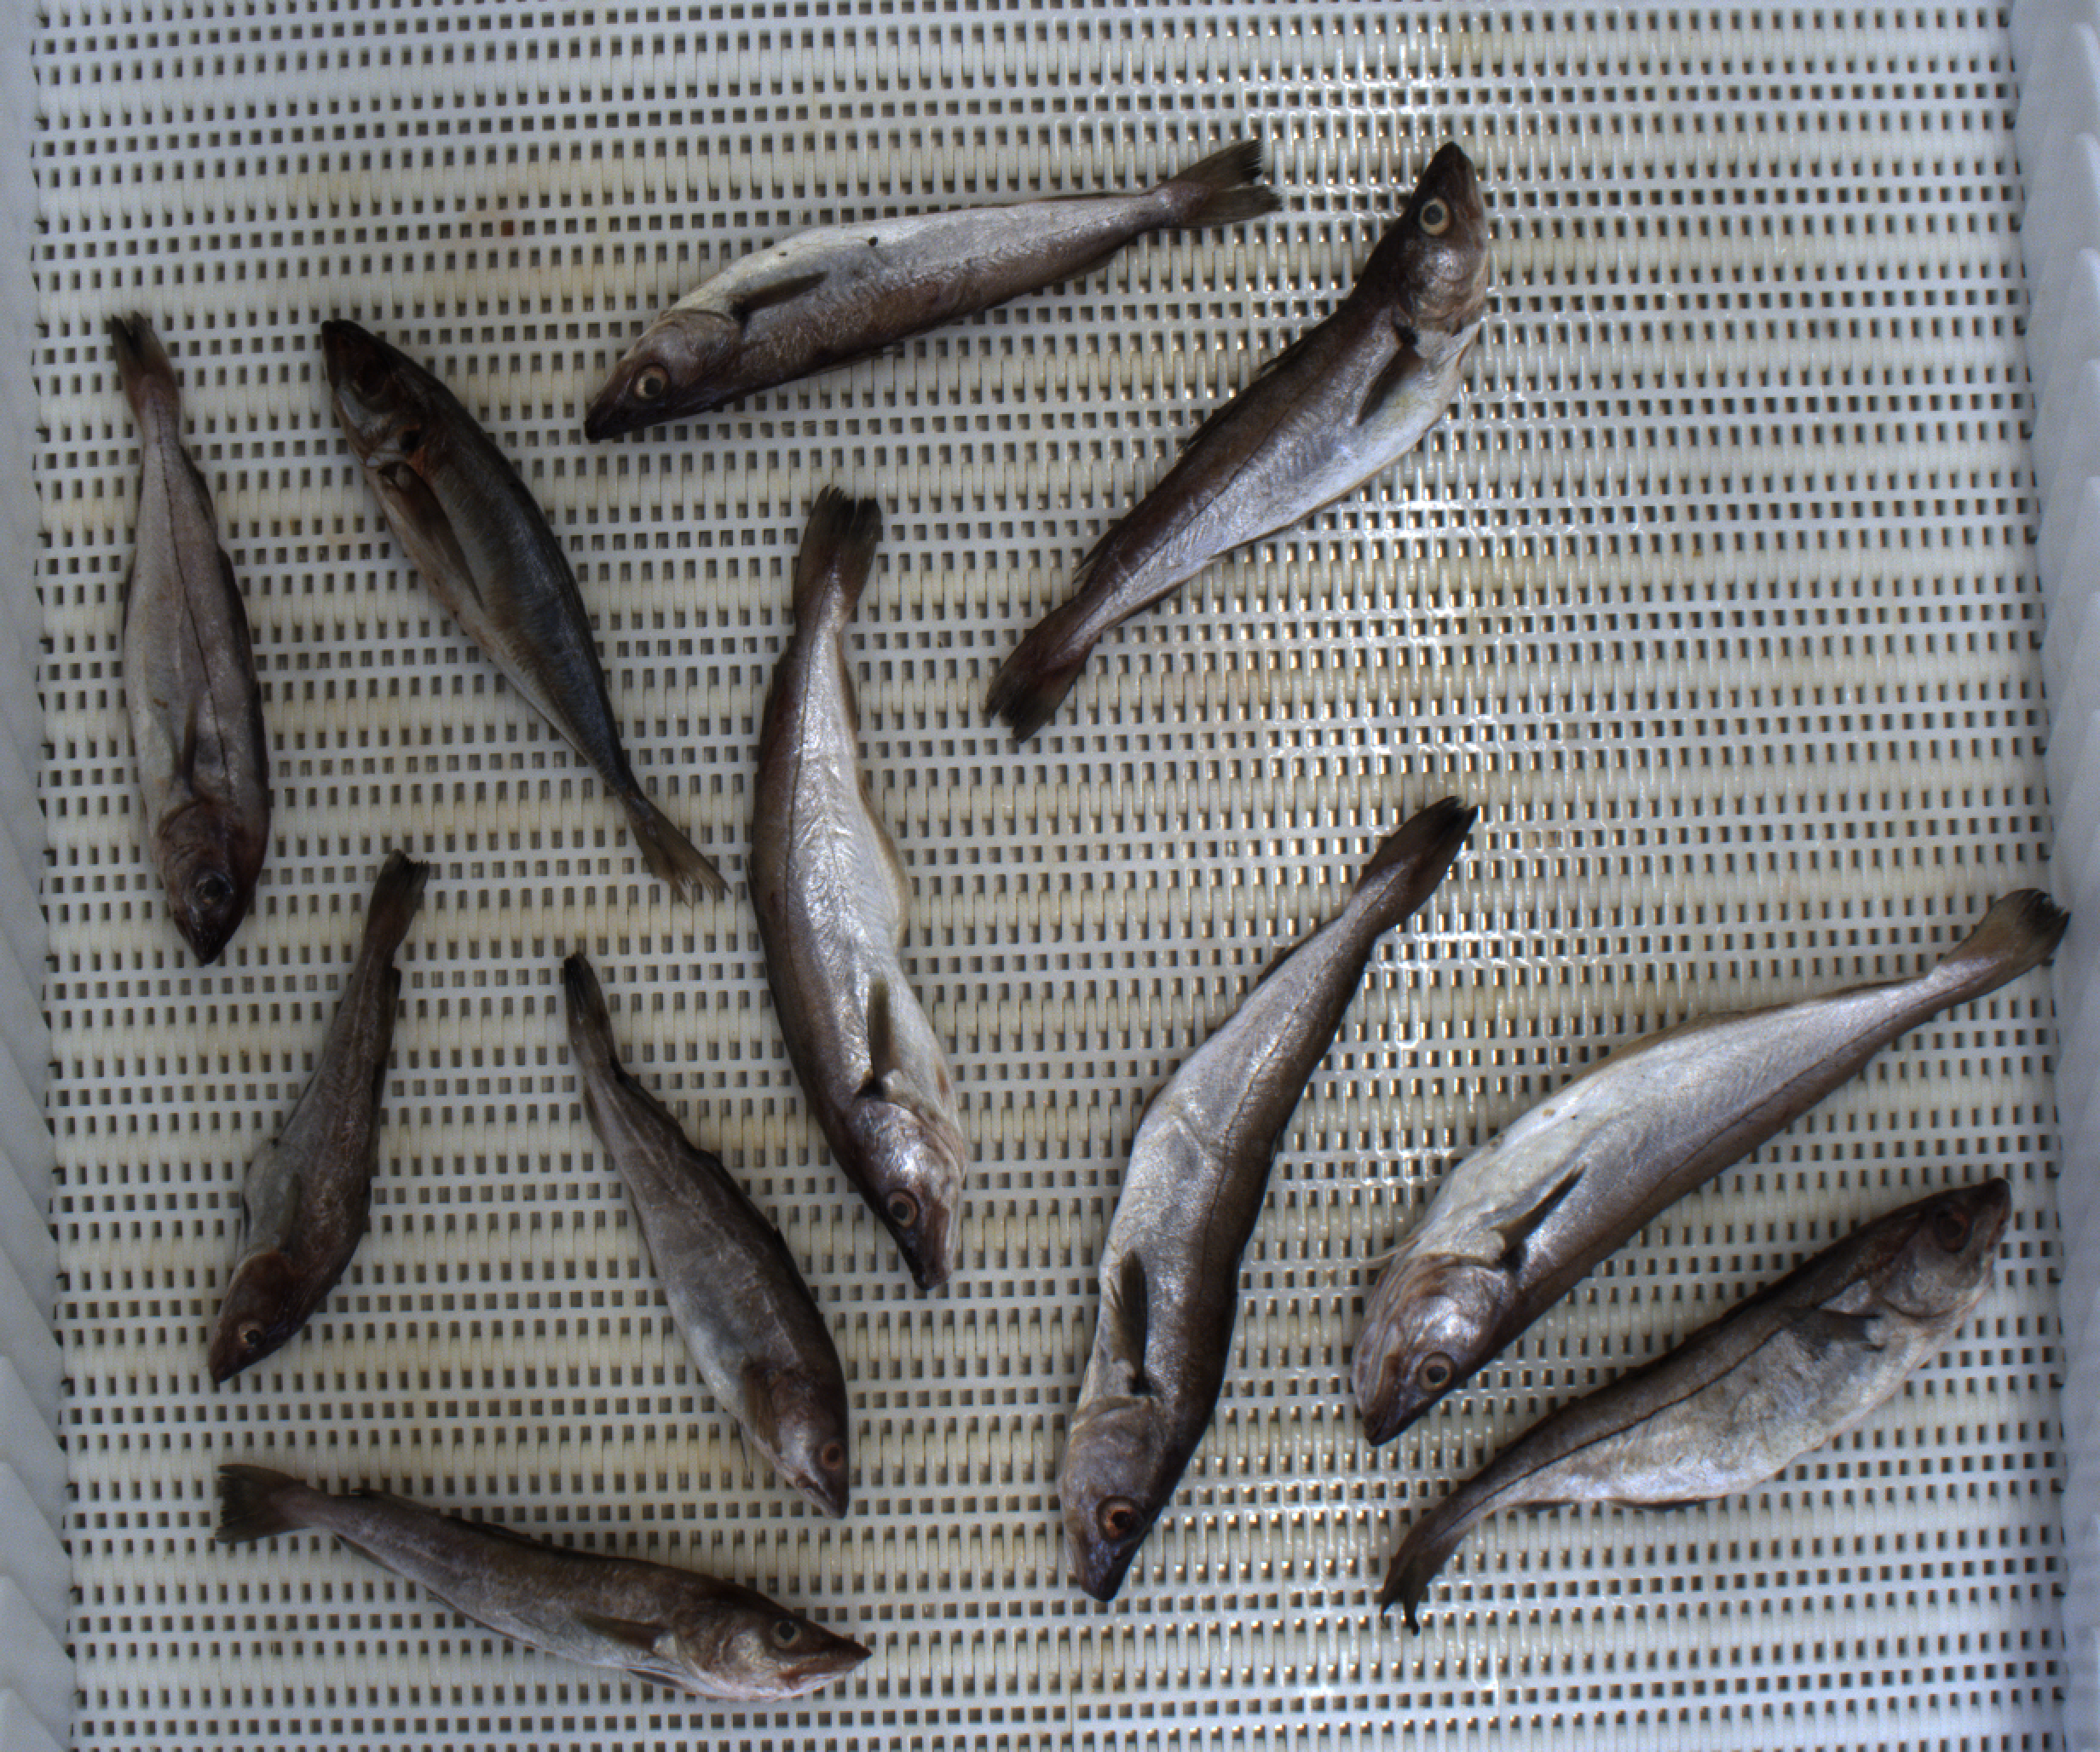
Total fish: 11
Cod: 3
Haddock: 2
Whiting: 5
Hake: 0
Horse mackerel: 1
Saithe: 0
Other: 0